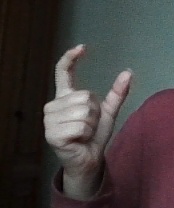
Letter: nun